Craig Minowa

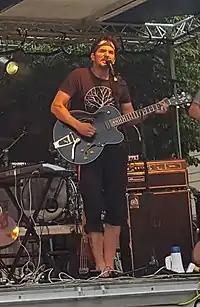
Minowa performing with Cloud Cult at the 2017 Artspire Festival in LaCrosse, Wisconsin

Minowa created his first album "The Shade Project" in 1995. At the beginning, it was Minowa's solo studio project. Although he loves the "sacred space" of writing and composing music, he was never drawn to the limelight of performing. He adopted the name Cloud Cult for his solo work with the release of "Who Killed Puck?" in 2000. After his two-year-old son, Kaidin, died in 2002, Minowa began writing music that explored that loss, and fans began telling him the music helped them deal with the losses in their lives, as well. According to Minowa, "that’s where things started to shift" and he began to believe he could do something good for others through music. In 2007, he described his lyrics as "evolving more and more in a philosophical, spiritual analysis. Not in a preachy sense, but more in trying to understand what it all means and really taking a hard look at mortality."